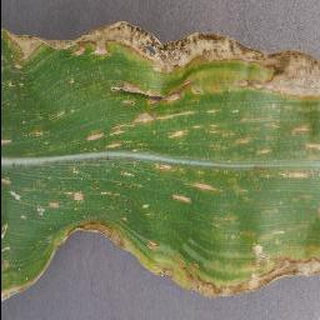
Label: corn_cercospora_leaf_spot